Fürth Airfield

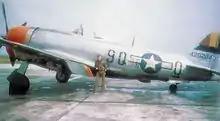
Republic P-47D-28-RE Thunderbolt Serial 44-200284 of the 404th Fighter Squadron (photo taken at Fürth/Industrieflughafen, Germany.)

About 2 km south of this Airfield there was the so-called "Industrieflughafen" In 1919 there was a factory of the Gothaer Waggonfabrik and in the late 1930s it was the airport of the Bachmann von Bluhmenthal Company (Industrieflughafen Fürth). Here till 1945 Bf 110s where build, repaired and converted into Nightfighters. At the end of the war it became Army Airfield R-30, then it became Nürnberg auxiliary International Airport till 1955 when the new